Washington State Guard

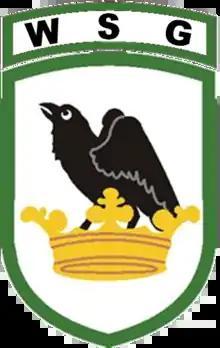
Shoulder sleeve insignia of the Washington Army National Guard Element, Joint Headquarters with the addition of the Washington State Guard (WSG) tab

The Washington State Guard is the state defense force of the U.S. state of Washington. It is an element of the state's military forces which also include the Washington Army National Guard and the Washington Air National Guard.